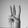
ASL letter: W